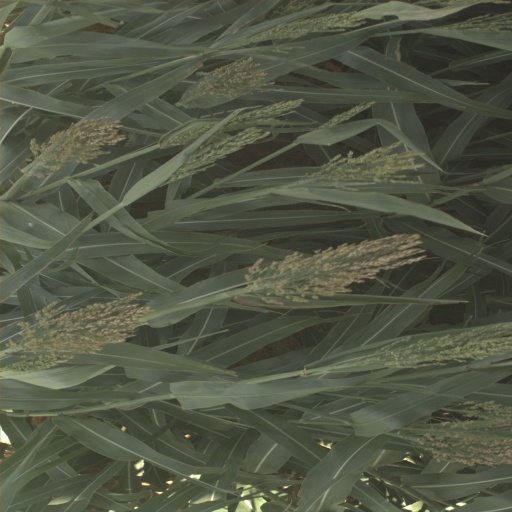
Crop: sorghum